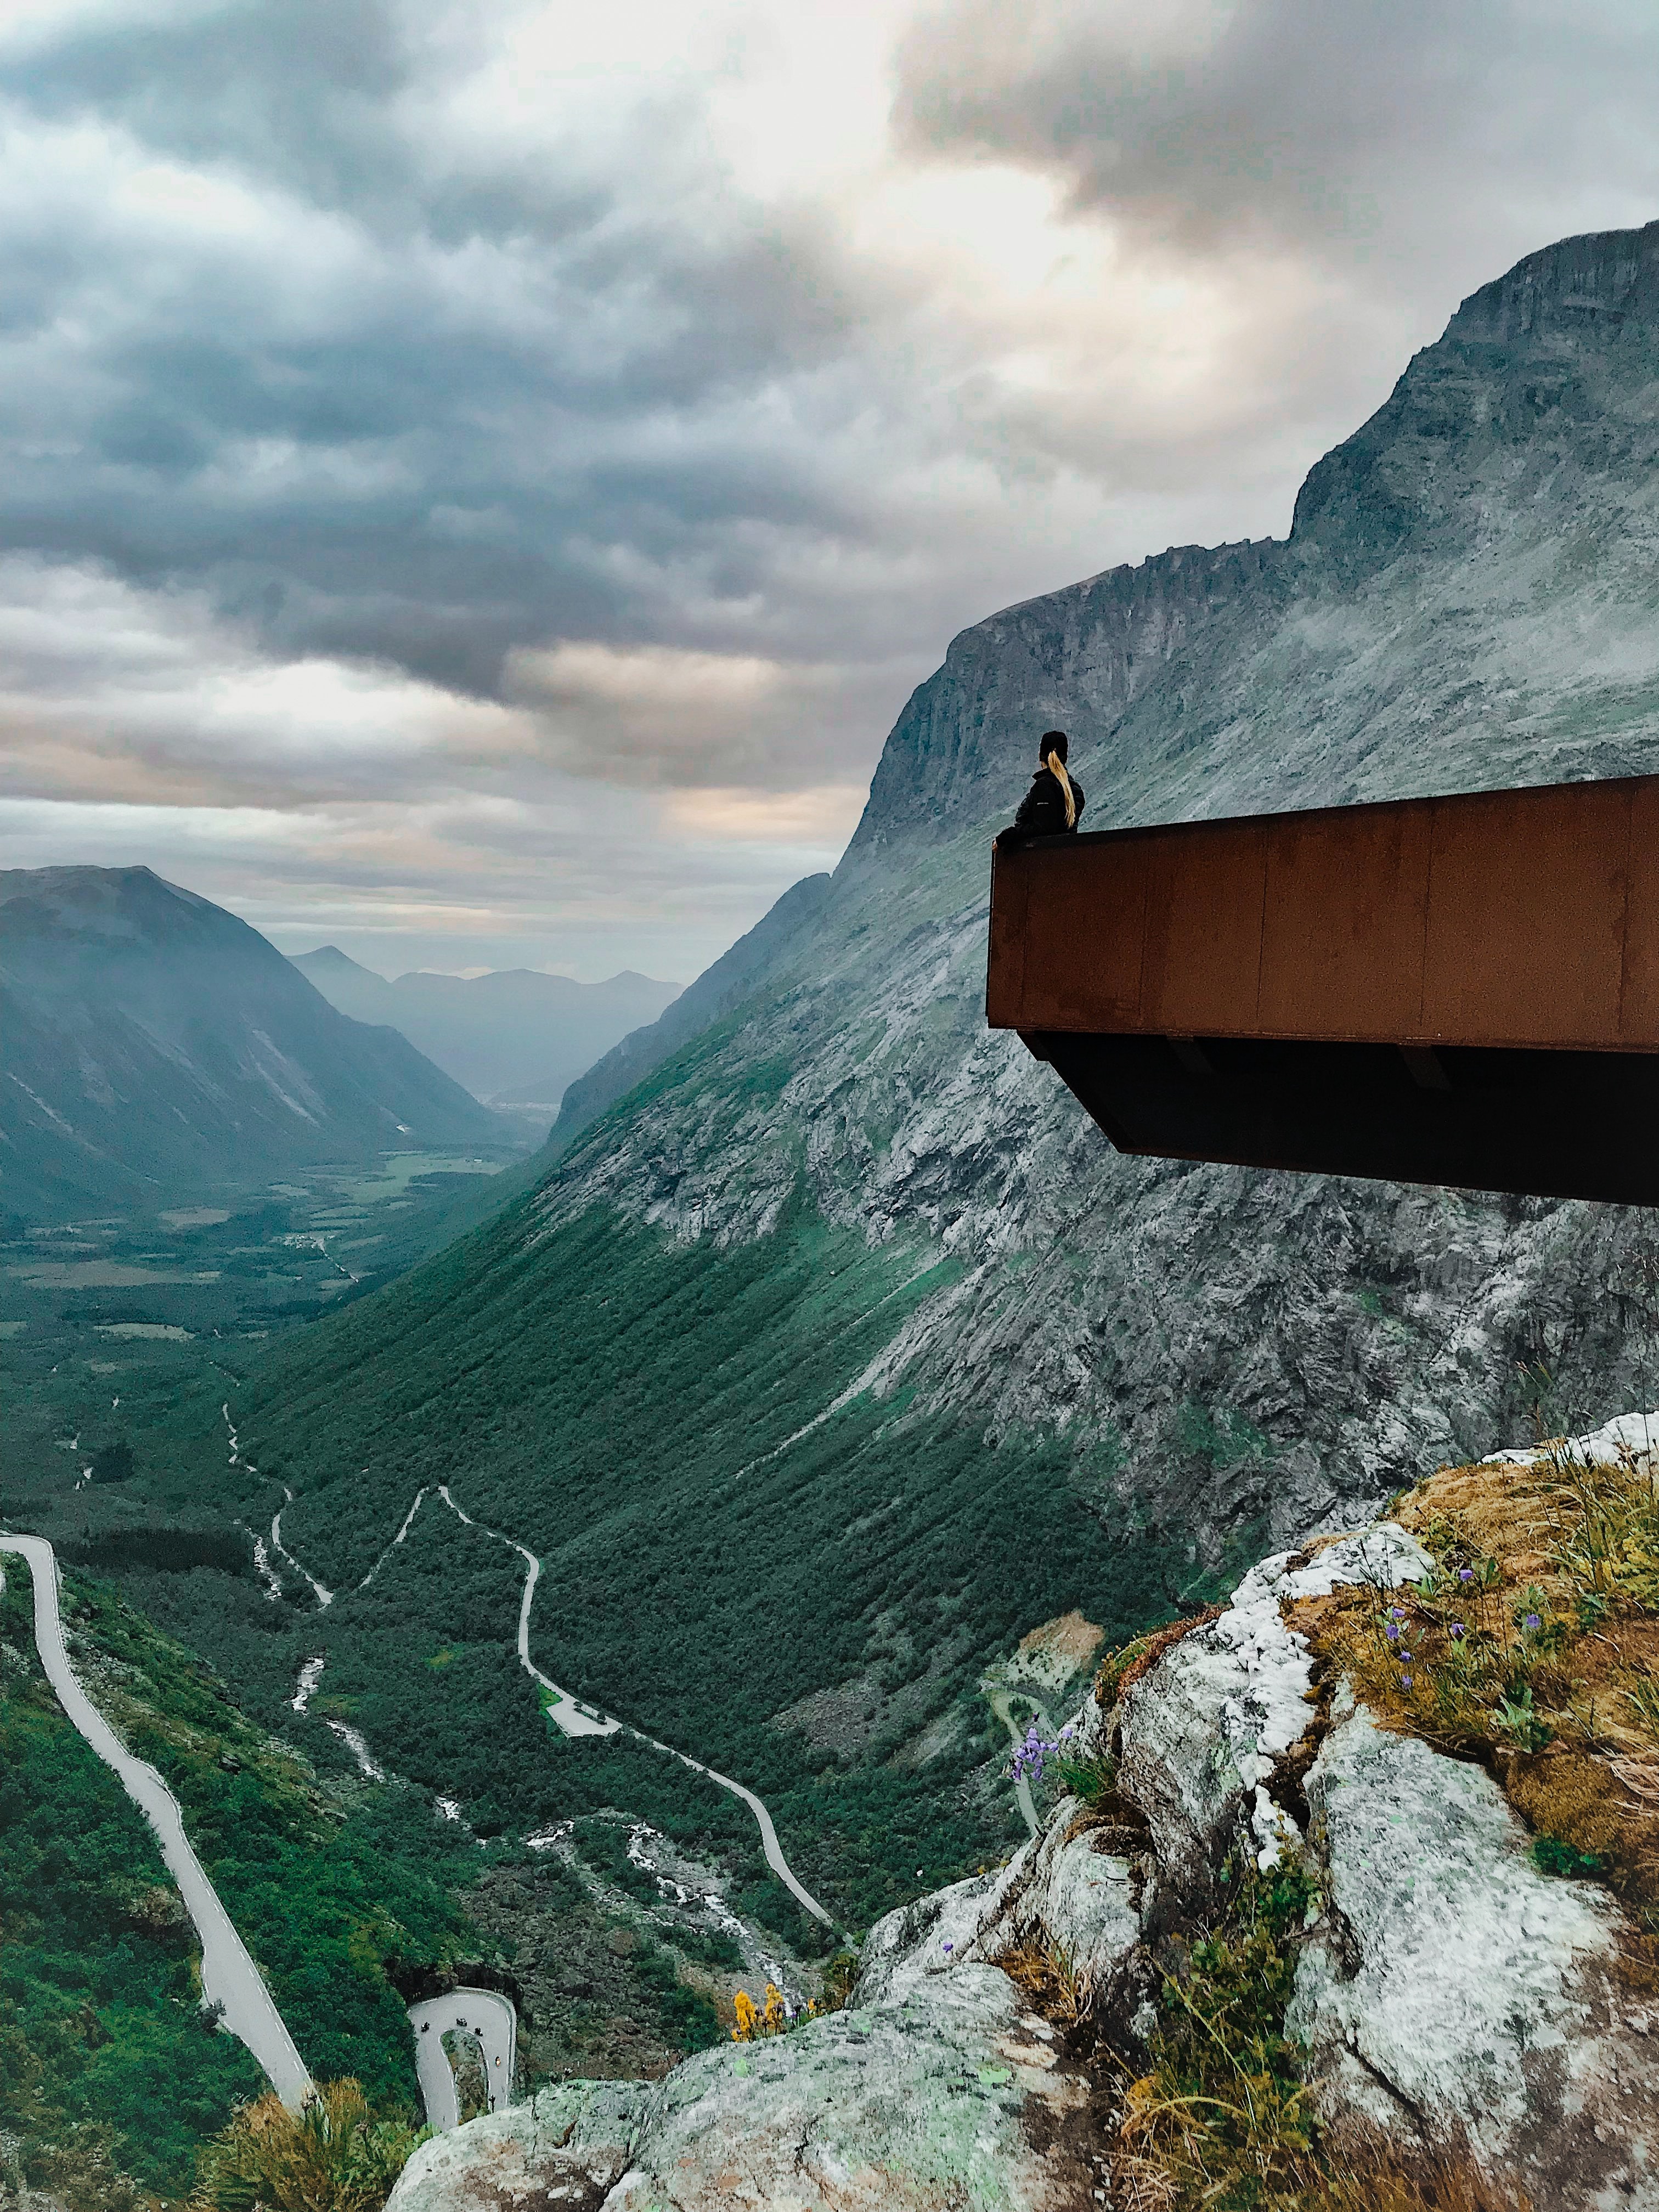
mountainous landforms, mountain, sky, highland, mountain range, natural landscape, ridge, valley, alps, hill station, cloud, fell, fjord, mountain pass, hill, landscape, rock, terrain, cliff, geological phenomenon, national park, road, slope, mount scenery, tourism